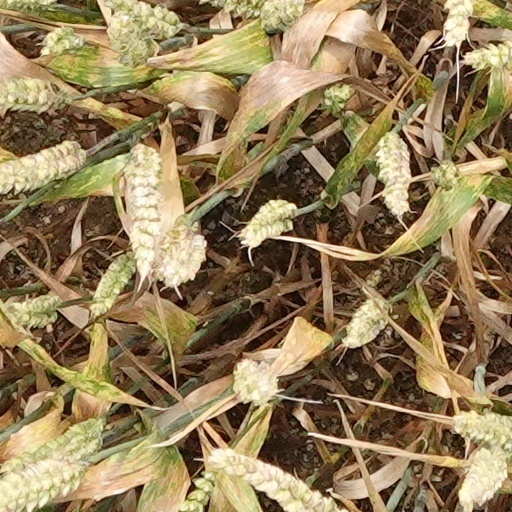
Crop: wheat